NGC 5850

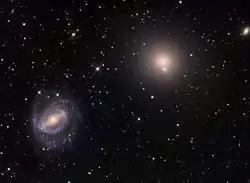
NGC 5850 (left) and NGC 5846 (right) captured by Adam Block (from Mount Lemmon Observatory/University of Arizona).

NGC 5850 is close to its neighbor, NGC 5846. However, the distance between them is exactly 40 million light-years. Although they not a physical pair, it is possible that the two galaxies might have experienced a high-speed encounter around 200 million years ago.